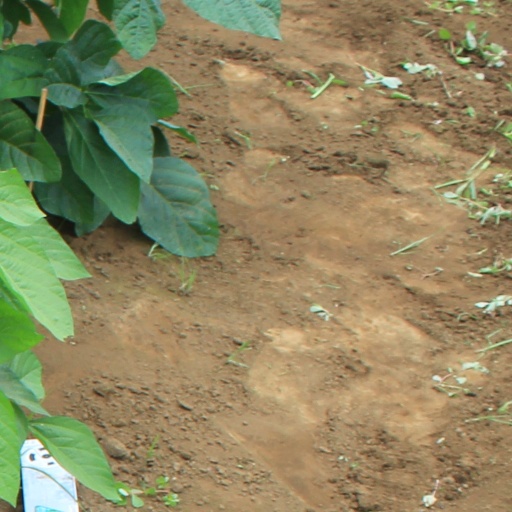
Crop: soybean